Lysychansk

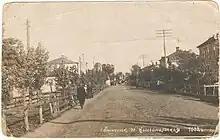

A local newspaper has been published in the city since January 1918. The Russian Civil War (1918–1920) damaged Lysychansk's industry and economy. In 1920, the Bolsheviks nationalized the mines and plants in Lysychansk.